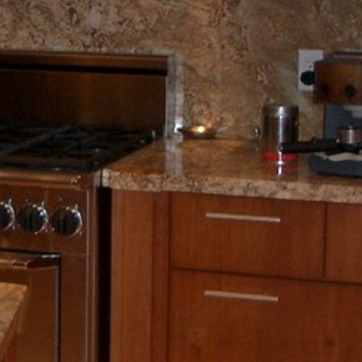
Material: polishedstone